Mass media in the United States

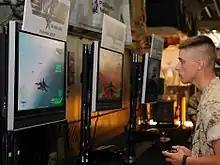
A US Marine playing "Top Gun"

The United States has the largest video games presence in the world in terms of total industry employees. In 2017, the U.S. game industry as a whole was worth US$18.4 billion and consisted of roughly 2457 companies that had a rough total of 220,000 people employed. U.S. video game revenue is forecast to reach $230 billion by 2022, making it the largest video game market in the world. Over 150 million Americans play video games, with an average age of 35 and a gender breakdown of 59 percent male and 41 percent female.